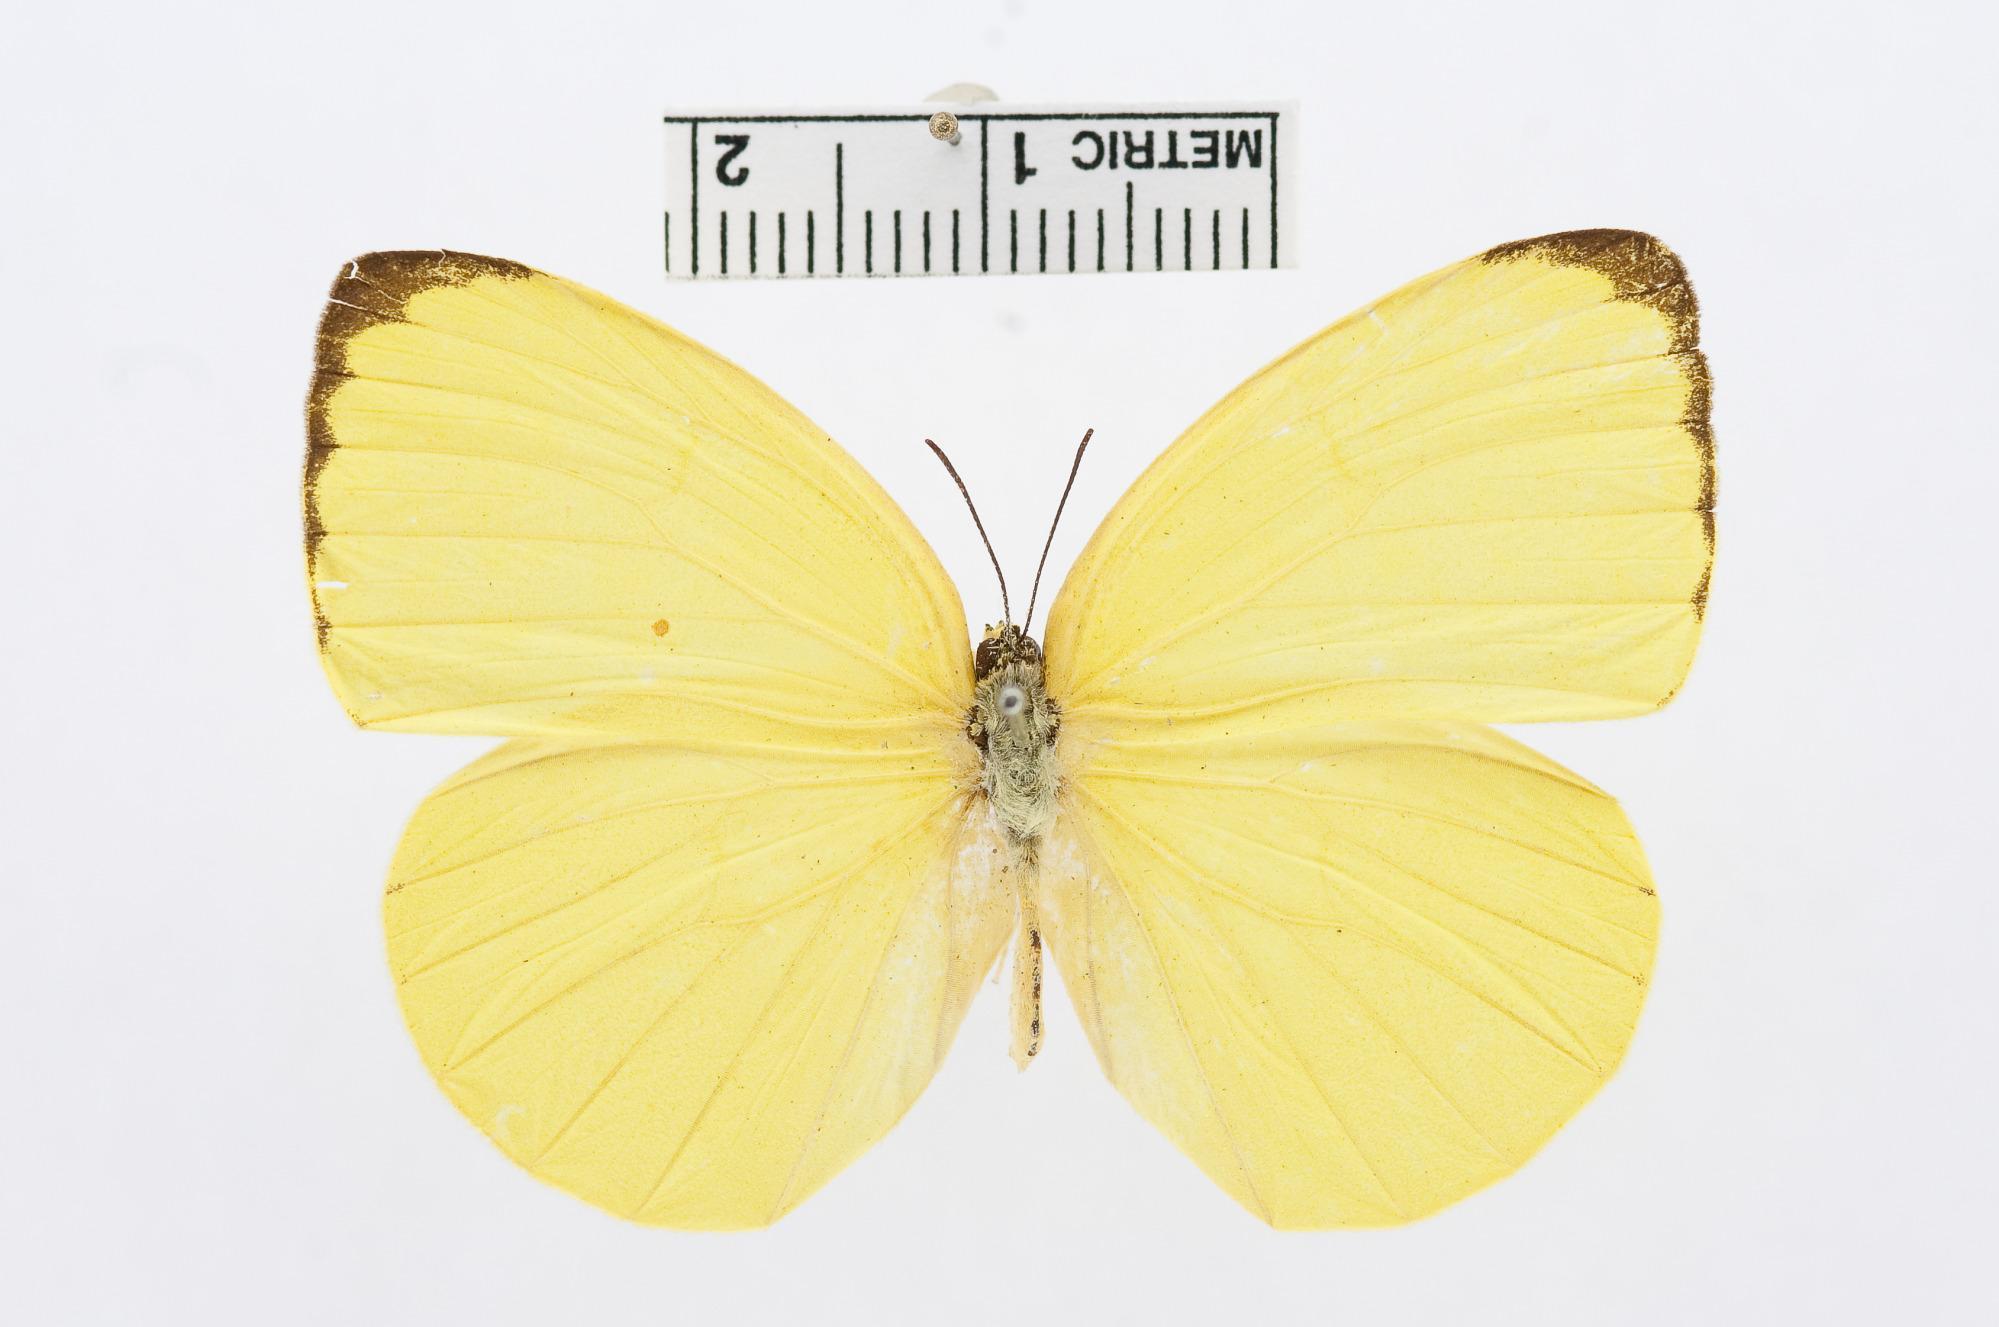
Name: Gandaca butyrosa
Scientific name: Gandaca butyrosa
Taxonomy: Animalia, Arthropoda, Hexapoda, Insecta, Lepidoptera, Pieridae, Coliadinae